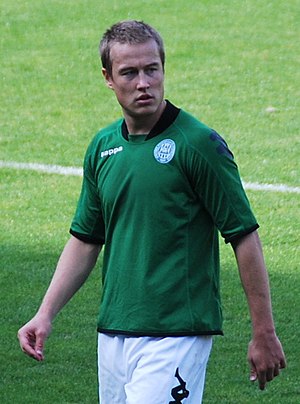
Andrei Sidorenkov
Fodboldspilleren Andrei Sidorenkov fra Viborg FF. Her i 1. divisionskampen imellem Viborg FF og Brønshøj Boldklub på Viborg Stadion.
Andrei Sidorenkov er en estisk fodboldspiller, der senest spillede for JK Sillamäe Kalev i Estland. I dag er han kontraktløs. Han fik debut på Estlands fodboldlandshold i 2004.